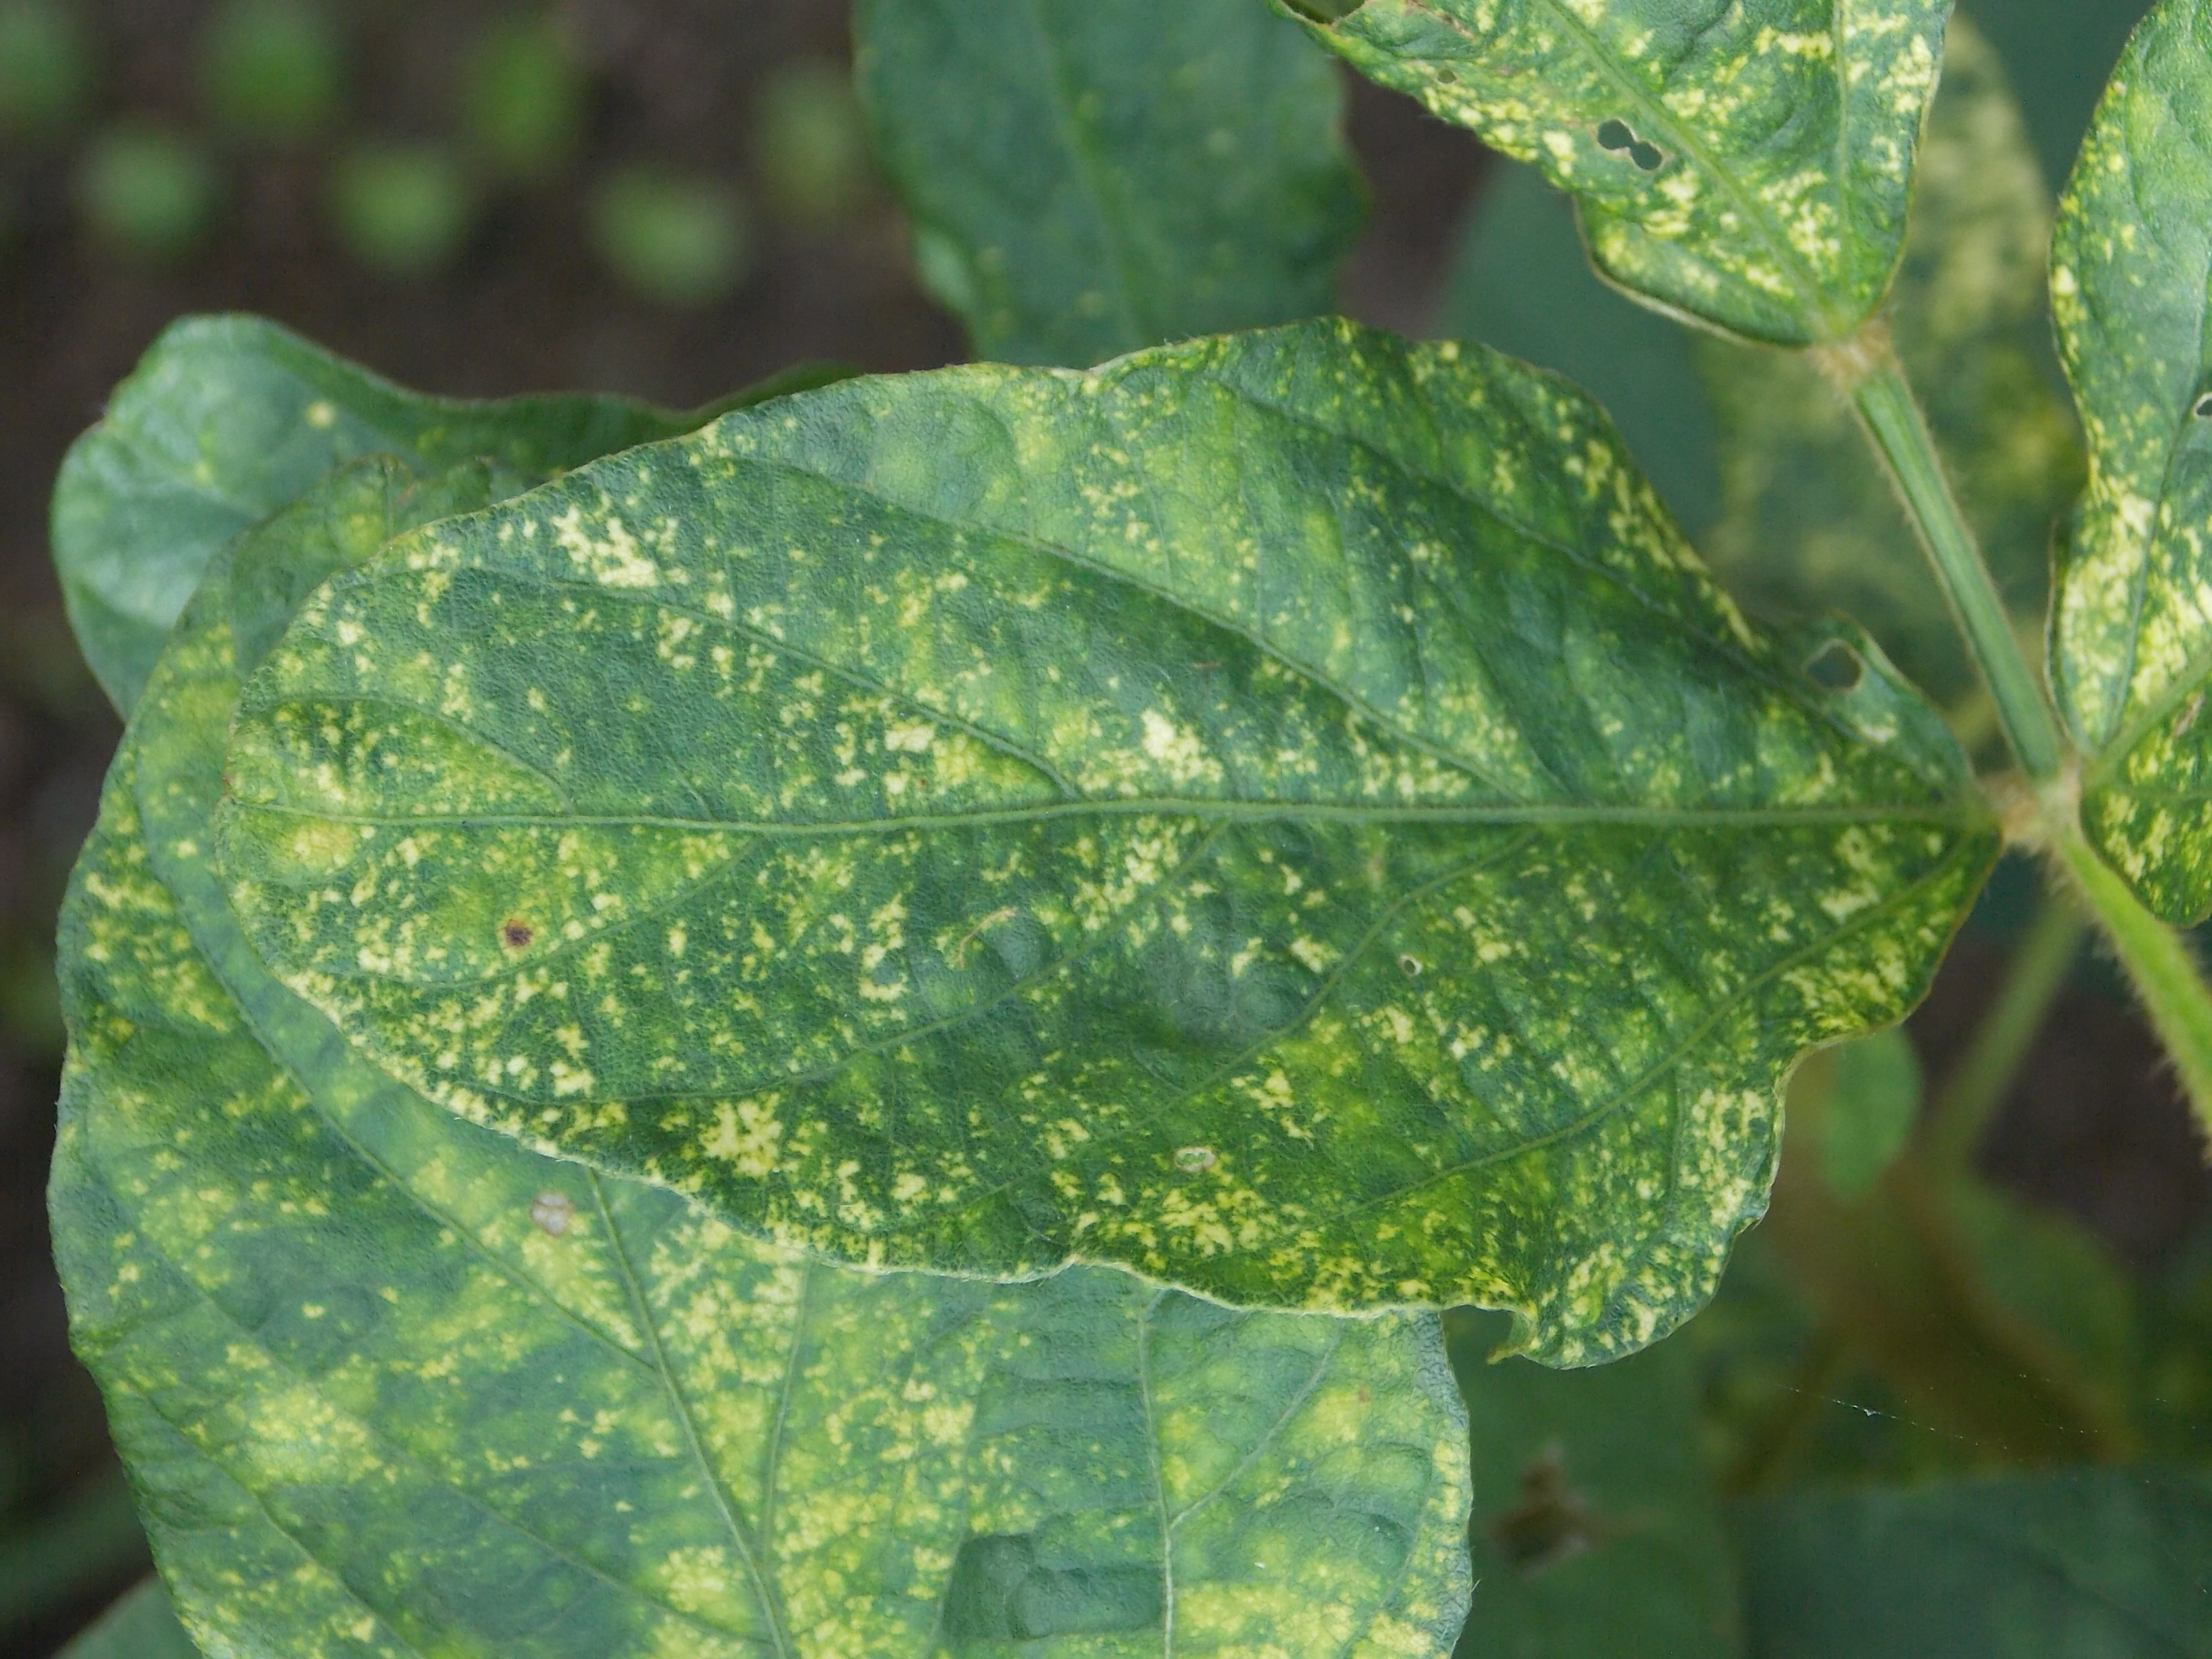
Label: Disease